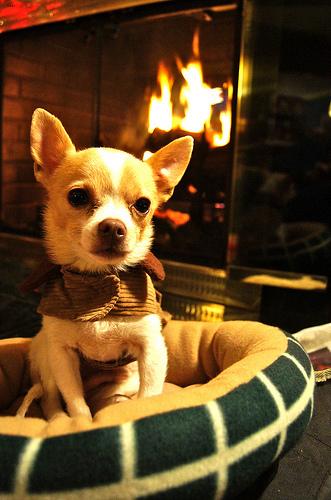
Breed: chihuahua